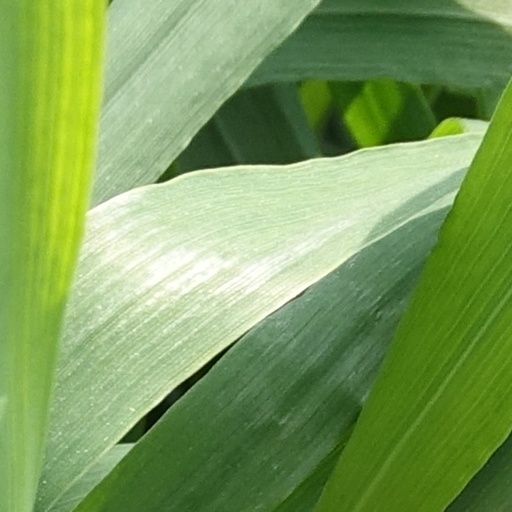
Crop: wheat